Dinesh Palipana

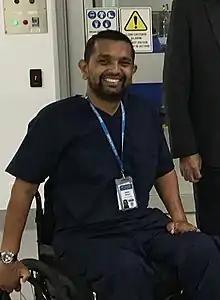
Dr Dinesh Palipana OAM

Dinesh Palipana (born 1984) is an Australian doctor, lawyer, scientist and disability advocate. He is the first quadriplegic medical intern in Queensland, Australia. He is the second person with quadriplegia to graduate as a doctor in Australia and the first with spinal cord injury.